Paata Shamugia

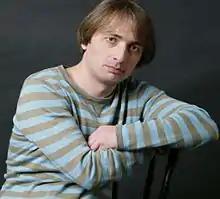
Paata Shamugia - born March 1983

Paata Shamugia (in Georgian: პაატა შამუგია) is a Georgian poet. His texts, according to Georgian literary scholars, include a large amount of self-irony and sometimes strange linguistic performances. In 2015 he became the first Georgian poet to be awarded the SABA Georgian National Literature Prize twice.